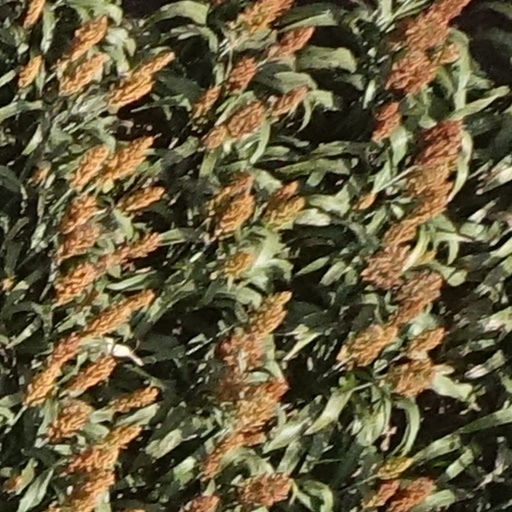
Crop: sorghum